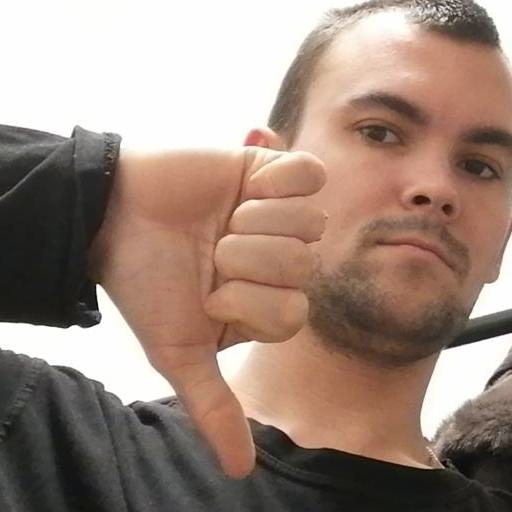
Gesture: dislike